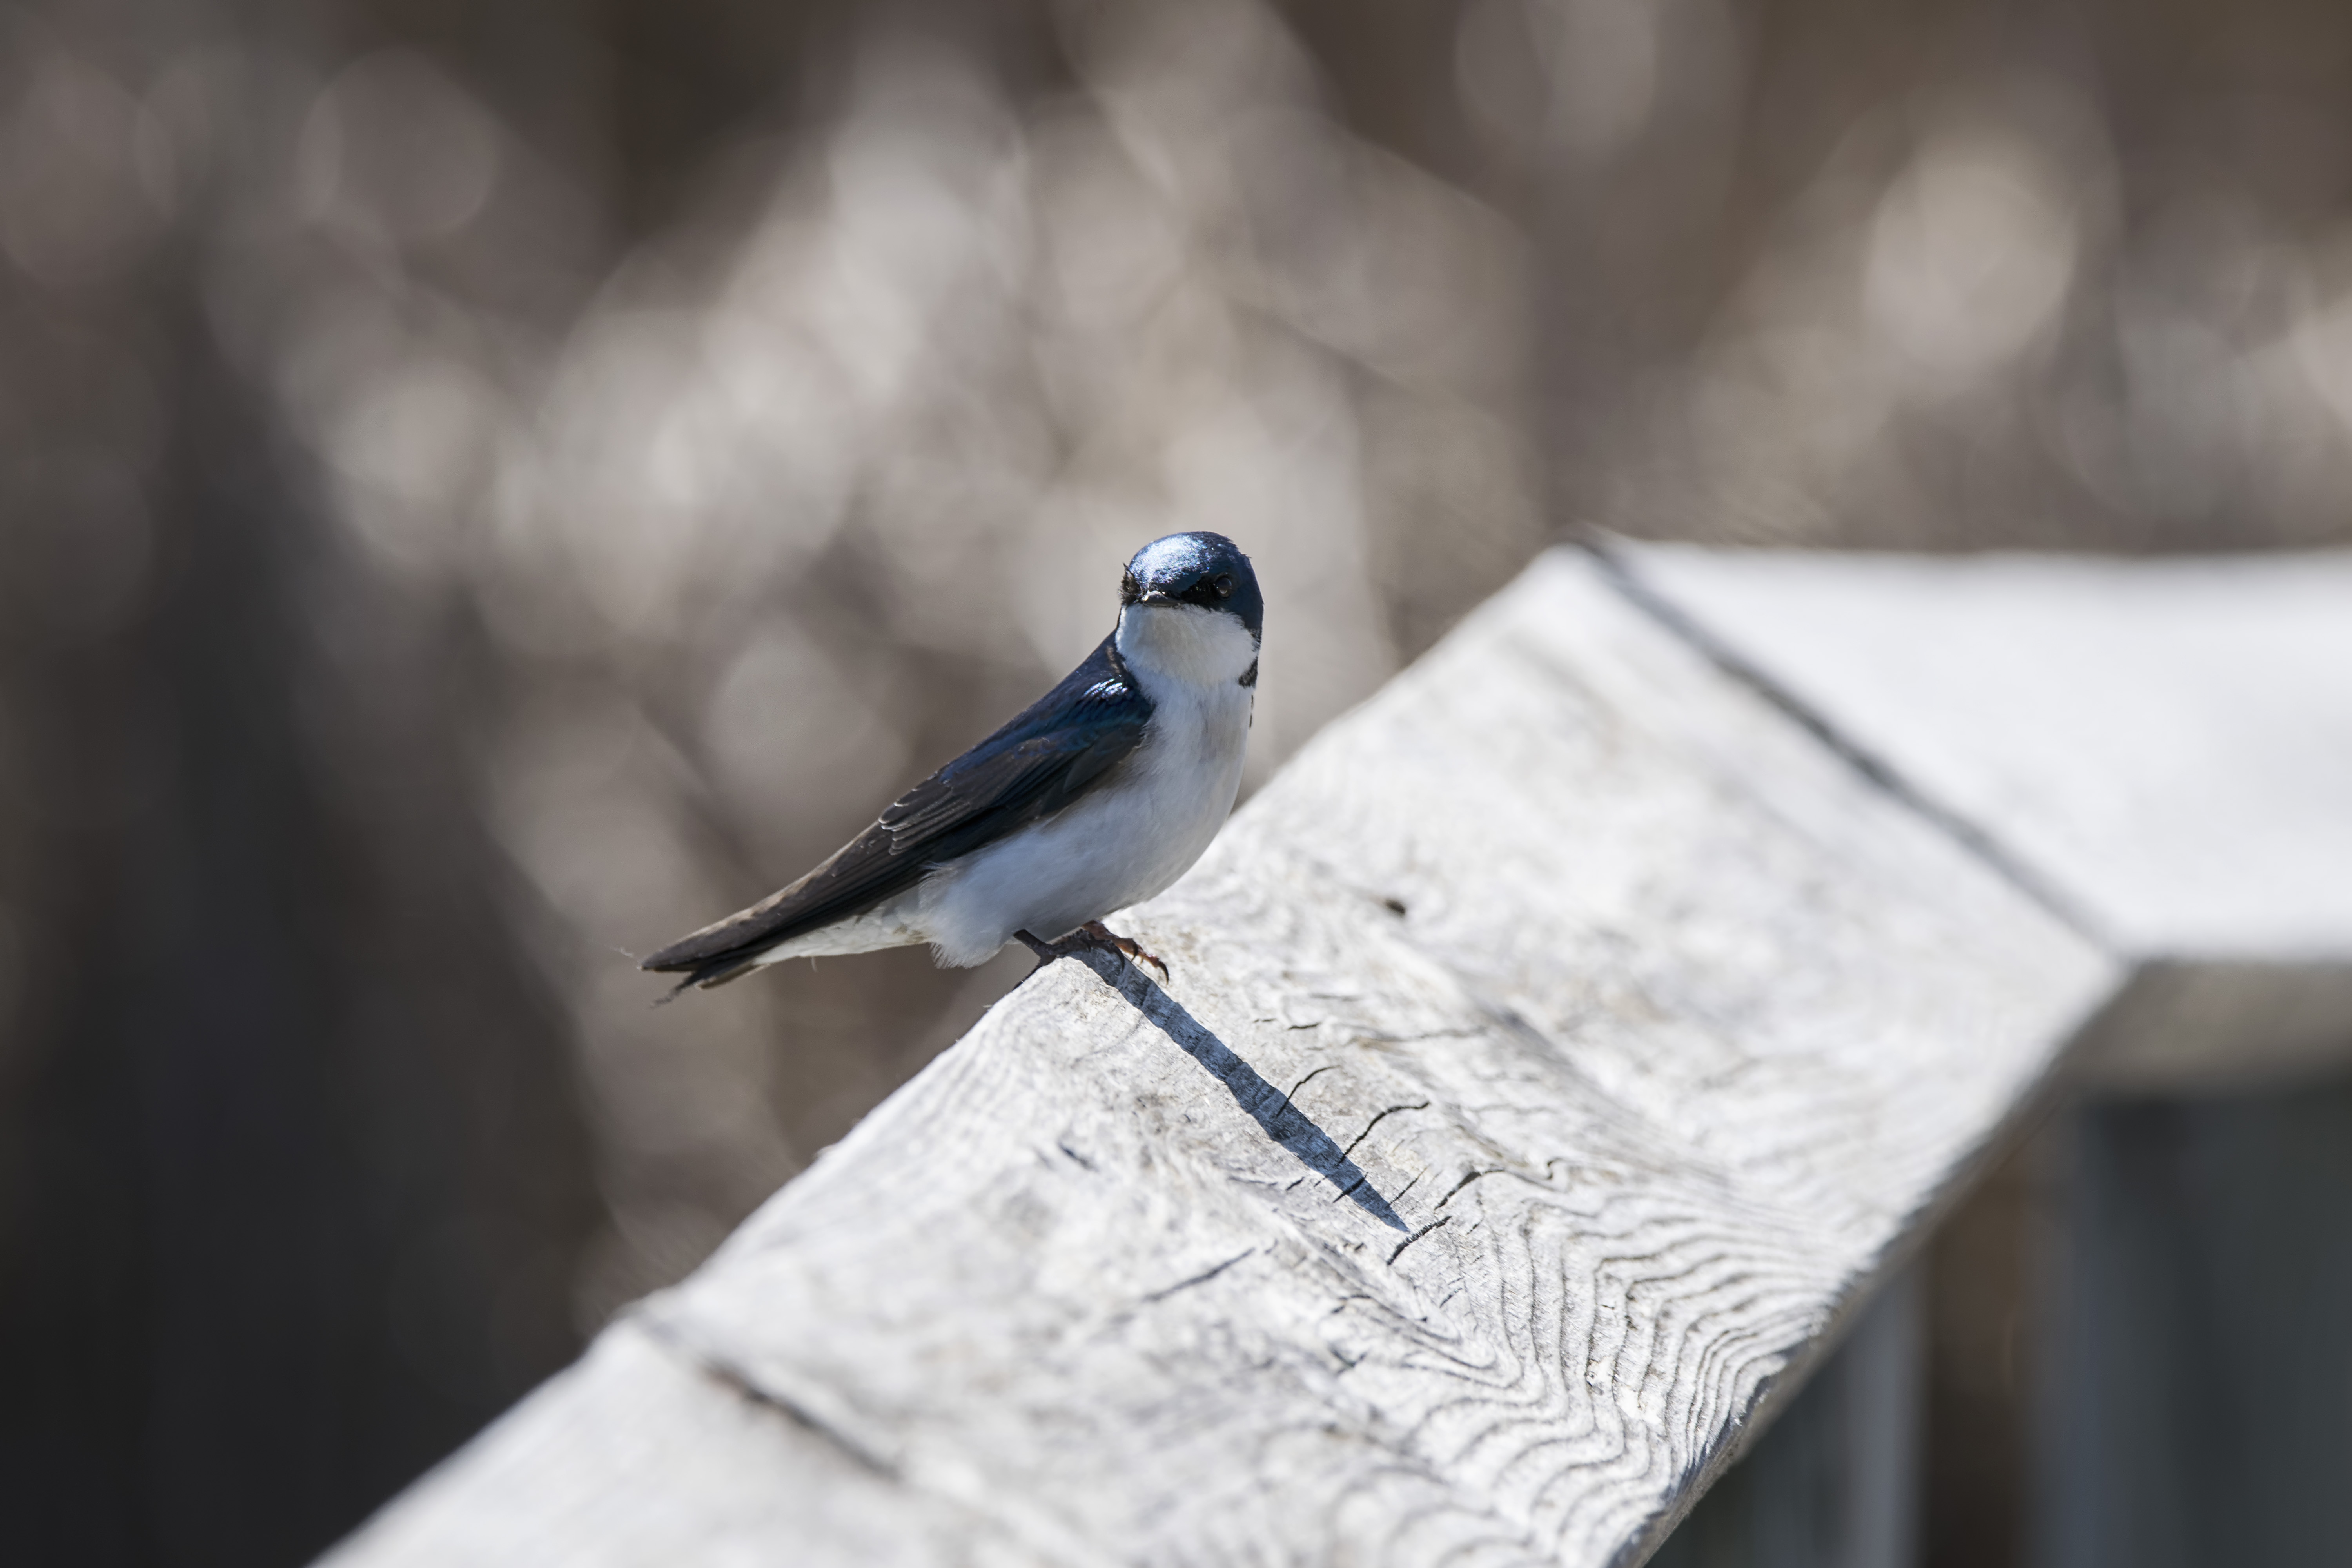
tree, branch, bird, wing, white, beak, blue, fauna, close up, jay, canada, vertebrate, quebec, sherbrooke, oiseau, hirondelle, bicolore, swallow, perching bird